Arabization

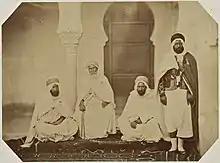
Banu Hilal, Emir of Mascara in western Algeria, 1856

Before the 7th century CE, the population of Eastern Arabia consisted of Christian Arabs, Zoroastrian Arabs, Jews, and Aramaic-speaking agriculturalists. Some sedentary dialects of Eastern Arabia exhibit Akkadian, Aramaic and Syriac features. The sedentary people of ancient Bahrain were Aramaic speakers and to some degree Persian speakers, while Syriac functioned as a liturgical language.